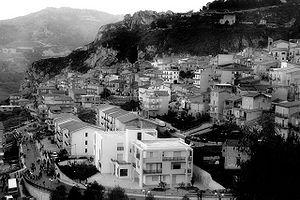
Castronovo di Sicilia est une commune italienne de la province de Palerme dans la région Sicile en Italie.